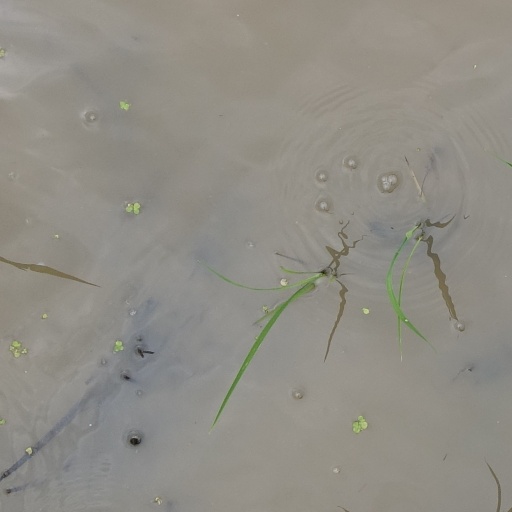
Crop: rice